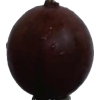
Label: gooseberry